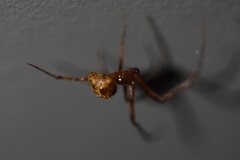
Species: Parasteatoda_tepidariorum